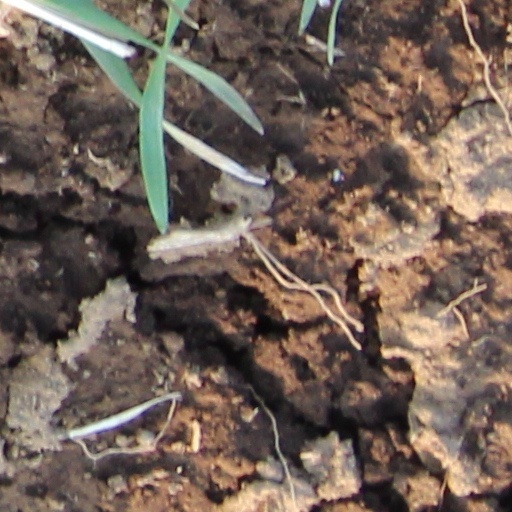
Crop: wheat